Plutonium-244

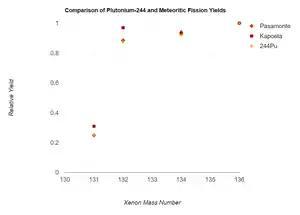
A comparison of the relative fissiogenic xenon yields found in the meteorites Pasamonte and Kapoeta with those of a laboratory sample of plutonium-244.

Plutonium-244 is one of several extinct radionuclides that preceded the formation of the Solar System. Its half-life of 80 million years ensured its circulation across the Solar System before its extinction, and indeed, Pu has not yet been found in matter other than meteorites. Radionuclides such as Pu, decay to produce fissiogenic (i.e., arising from fission) xenon isotopes that can then be used to time the events of the early Solar System. In fact, by analyzing data from Earth's mantle which indicates that about 30% of existing fissiogenic xenon is from Pu decay, it can be inferred that the Earth formed nearly 50–70 million years after the Solar System formed.